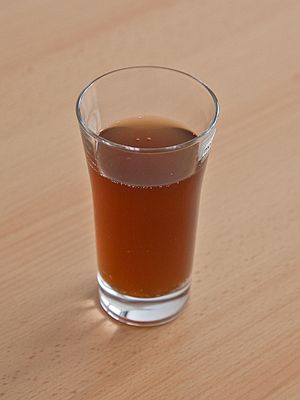
OpenCola
OpenCola
OpenCola er et mærke for cola, hvis opskrift er frit tilgængelig og modificerbar. Alle kan lave drikken, og alle kan ændre og forbedre opskriften, så længe de licenserer den under GNU General Public License. OpenCola blev oprindelig ment som markedsføring for princippet omkring åben kildekode.